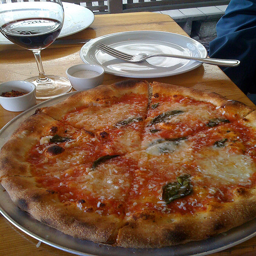
A pan sitting on a table that has a cooked pizza on it.
A metal plate topped with a cheesy pizza.
The pizza is on the table ready to be eaten.
A deep pizza with cheese sliced into 6 pieces.
There is a pizza cut into six slices.